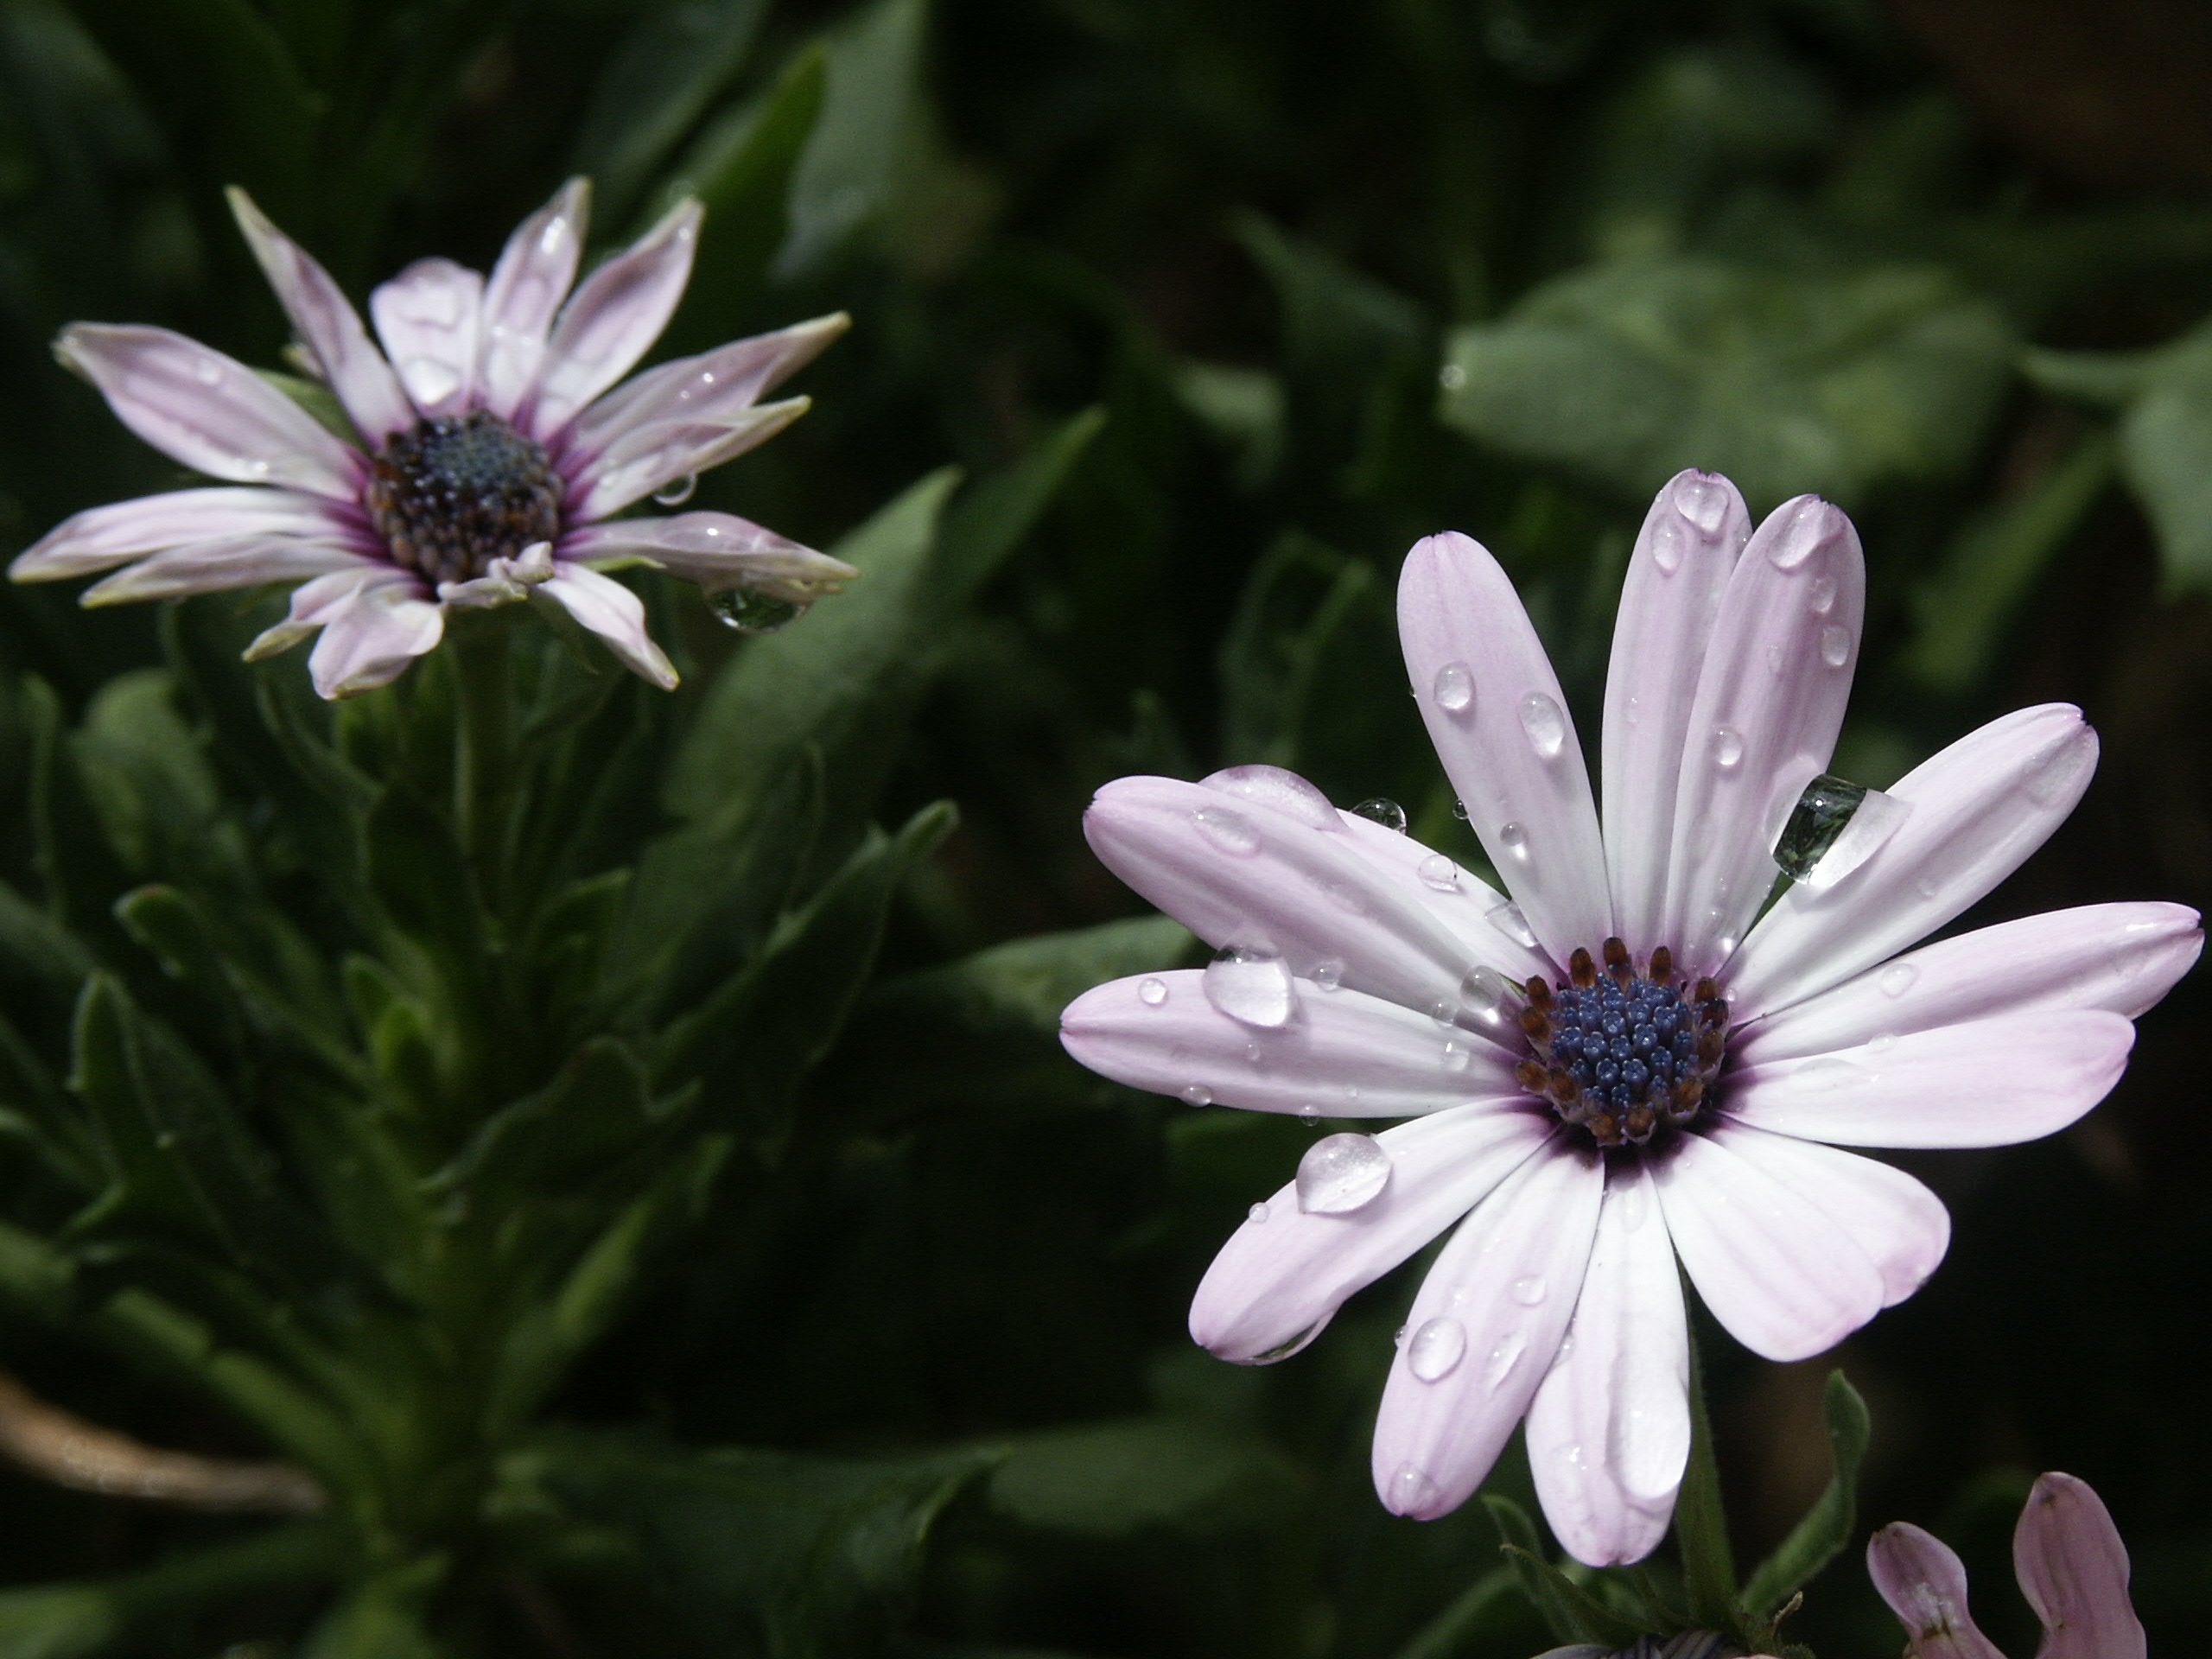
water, nature, blossom, plant, rain, flower, petal, daisy, herb, macro, botany, flora, wildflower, violet, aster, osteospermum, macro photography, flowering plant, daisy family, african daisy, oxeye daisy, land plant